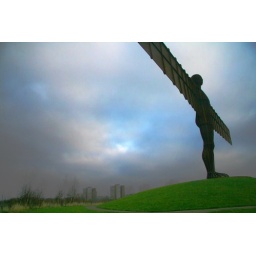
Blue skies over the white tower blocks of Gateshead.